Vein matching

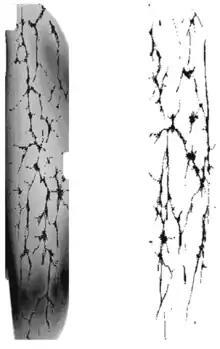
Finger vein scanned

Vascular/vein pattern recognition (VPR) technology has been developed commercially by Hitachi since 1997, in which infrared light absorbed by the hemoglobin in a subject's blood vessels is recorded (as dark patterns) by a CCD camera behind a transparent surface. The data patterns are processed, compressed, and digitized for future biometric authentication of the subject. Computer security expert Bruce Schneier stated that a key advantage of vein patterns for biometric identification is the lack of a known method of forging a usable "dummy", as is possible with fingerprints.